Question: Please indicate a possible affordance area of hold_bottle that can be used for holding
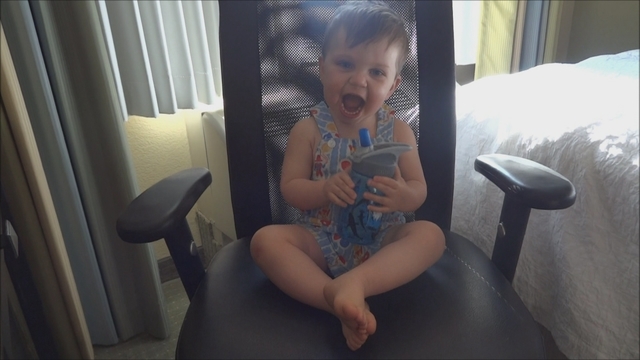
Answer: [334.693, 141.691, 419.493, 246.758]